Chex Mix

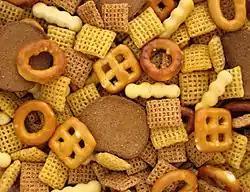
Commercial Chex Mix

Chex Mix (stylized as Chex mix) is a type of snack mix that includes Chex breakfast cereal (sold by General Mills) as a major component.